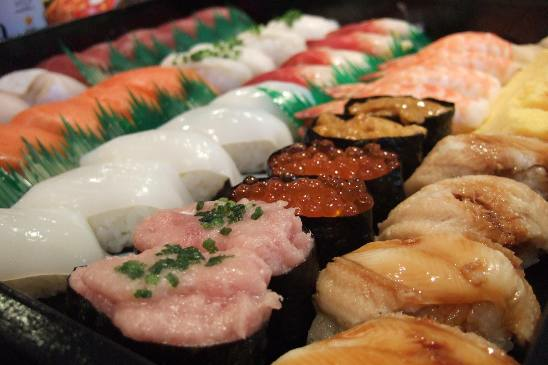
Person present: No